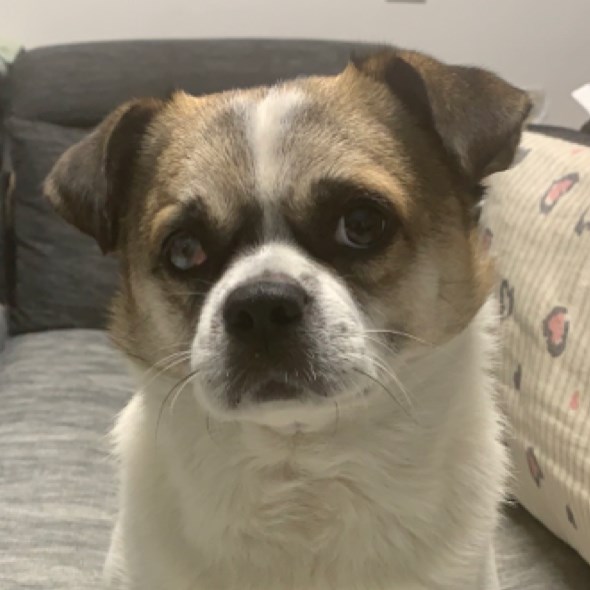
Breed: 3336-n000121-chinese_rural_dog